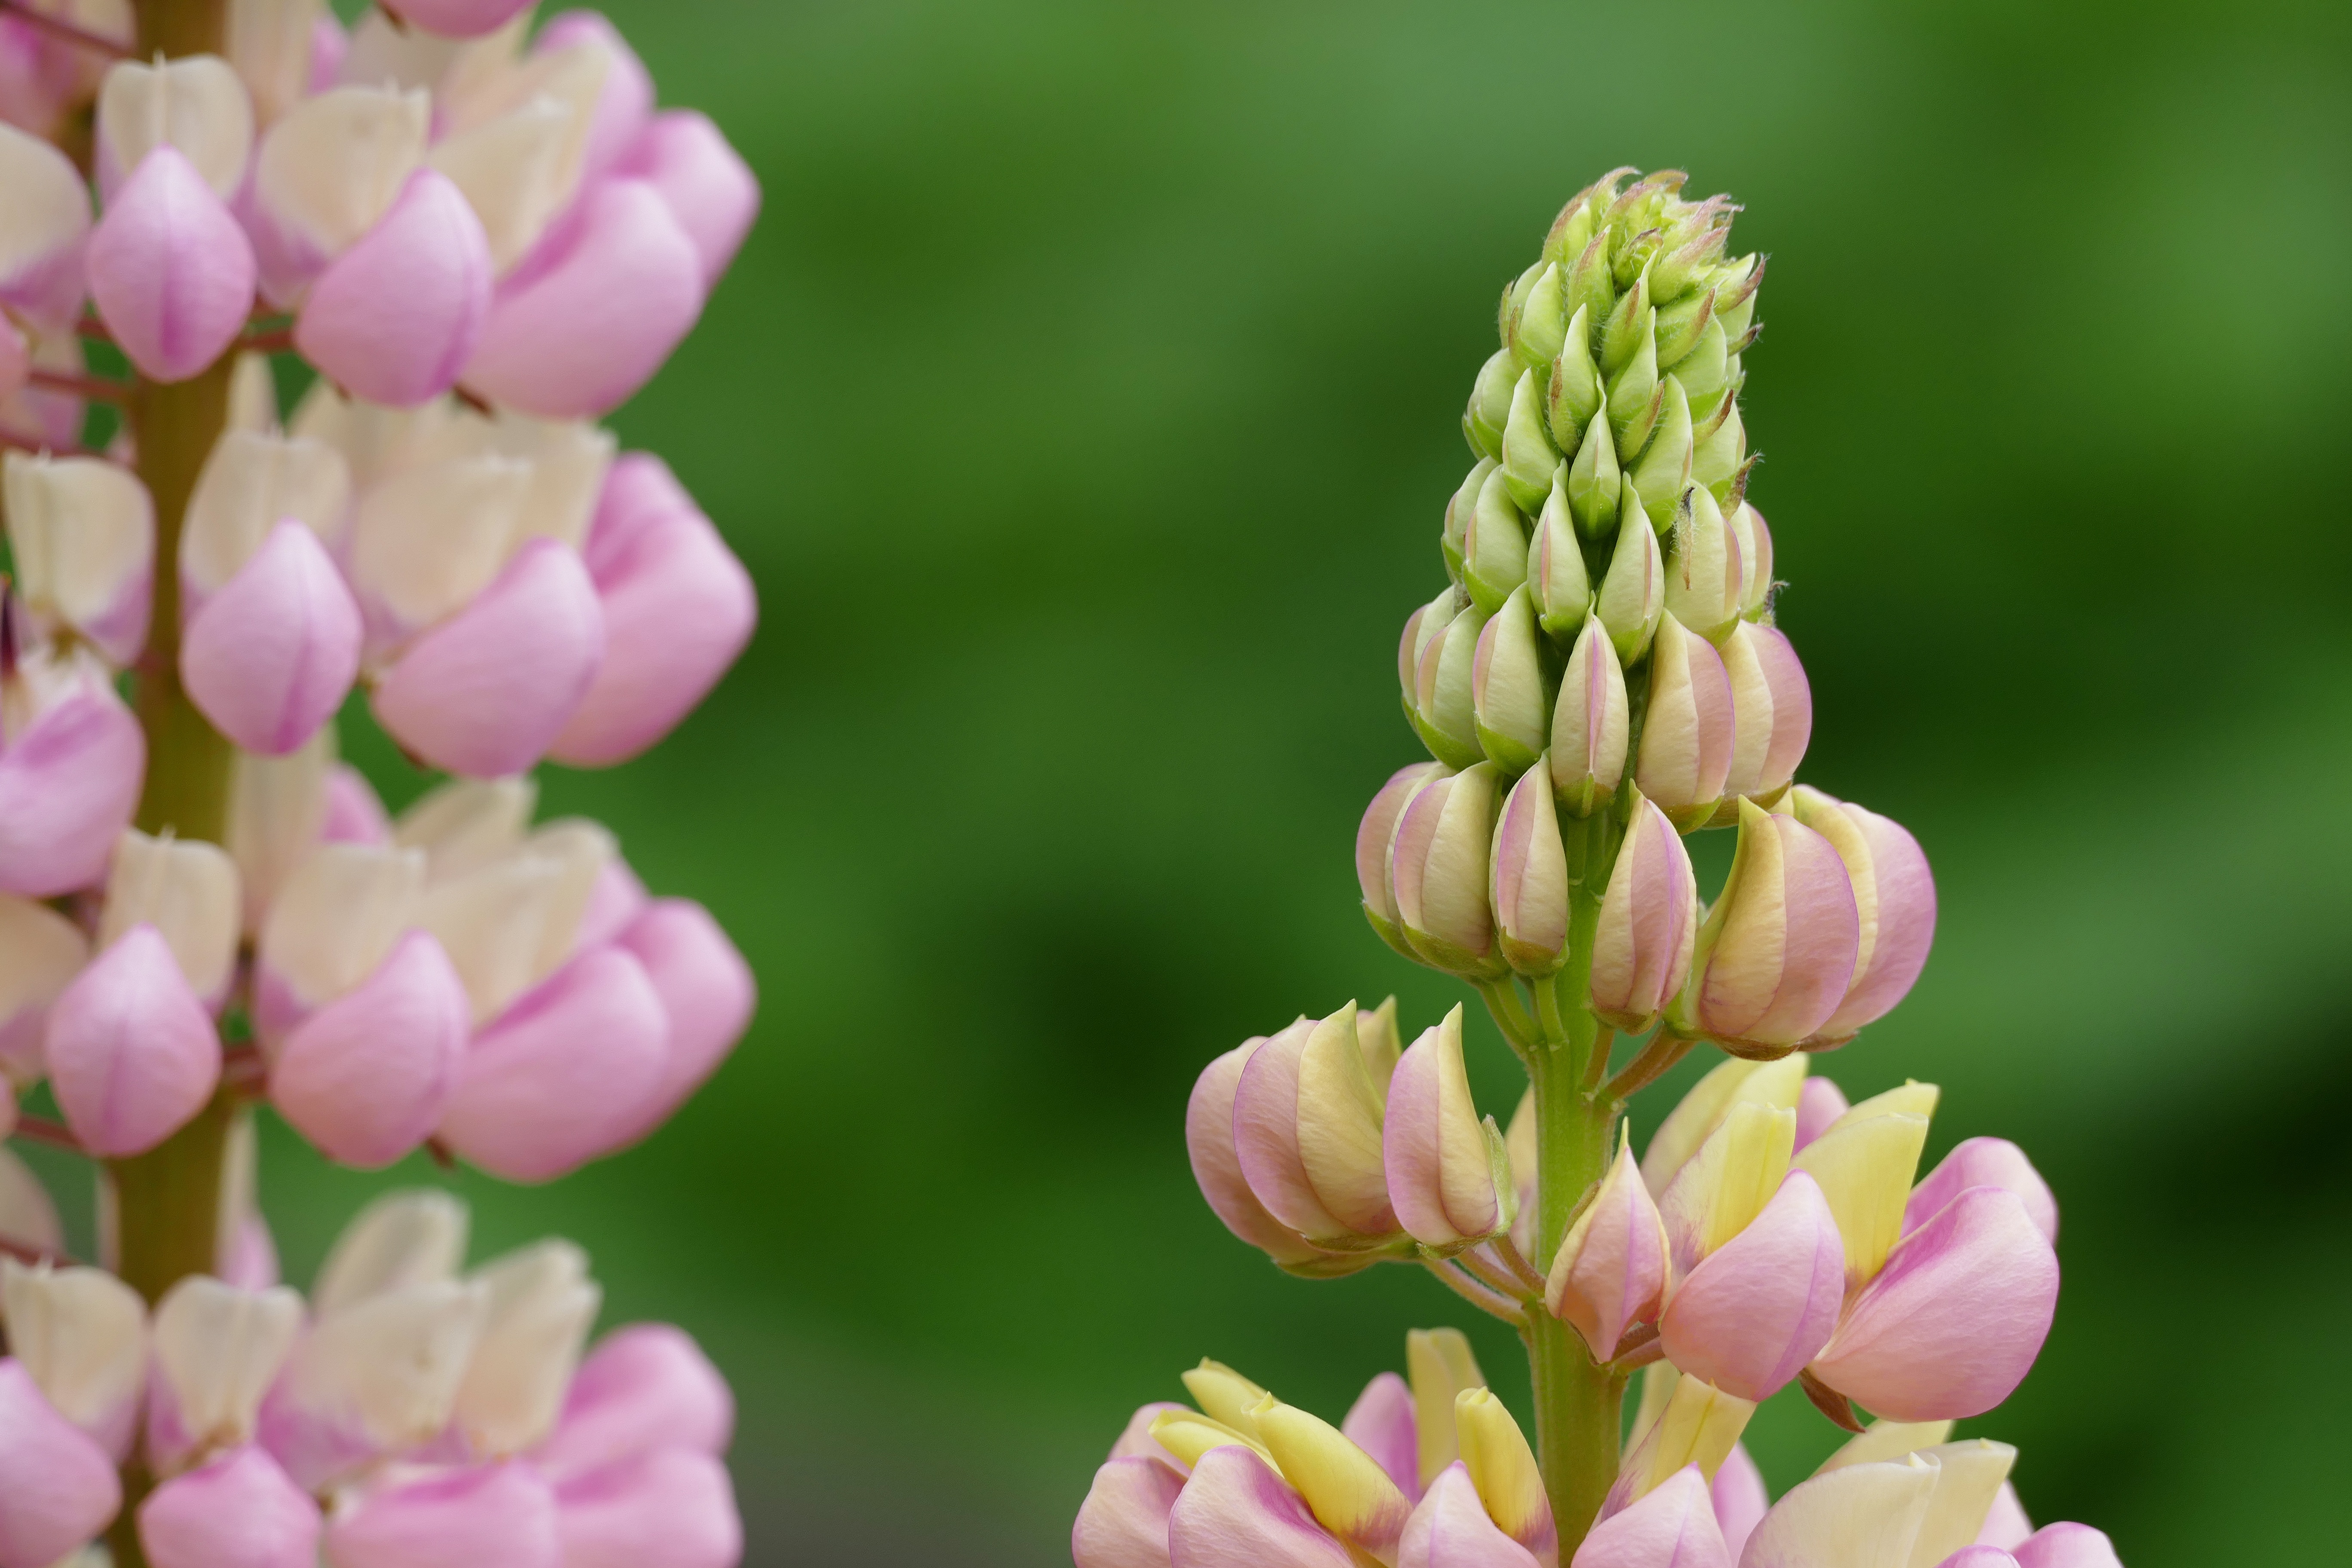
blossom, plant, flower, purple, petal, bloom, summer, green, botany, yellow, garden, pink, close, flora, wildflower, bud, lupine, lupin, lupinus, macro photography, flowering plant, land plant